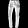
Label: Trouser